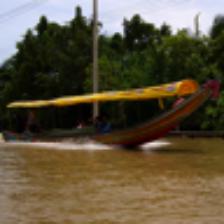
Label: NonHuman